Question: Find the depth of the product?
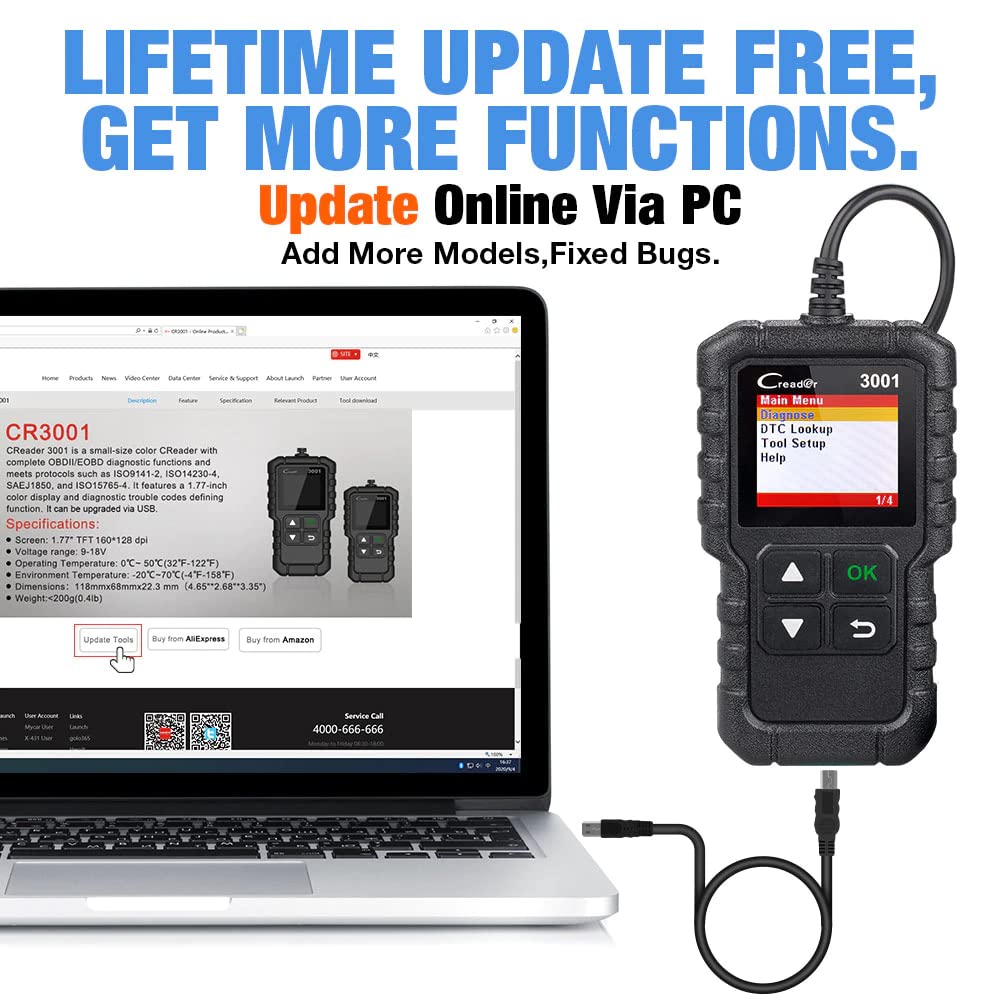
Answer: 118.0 millimetre